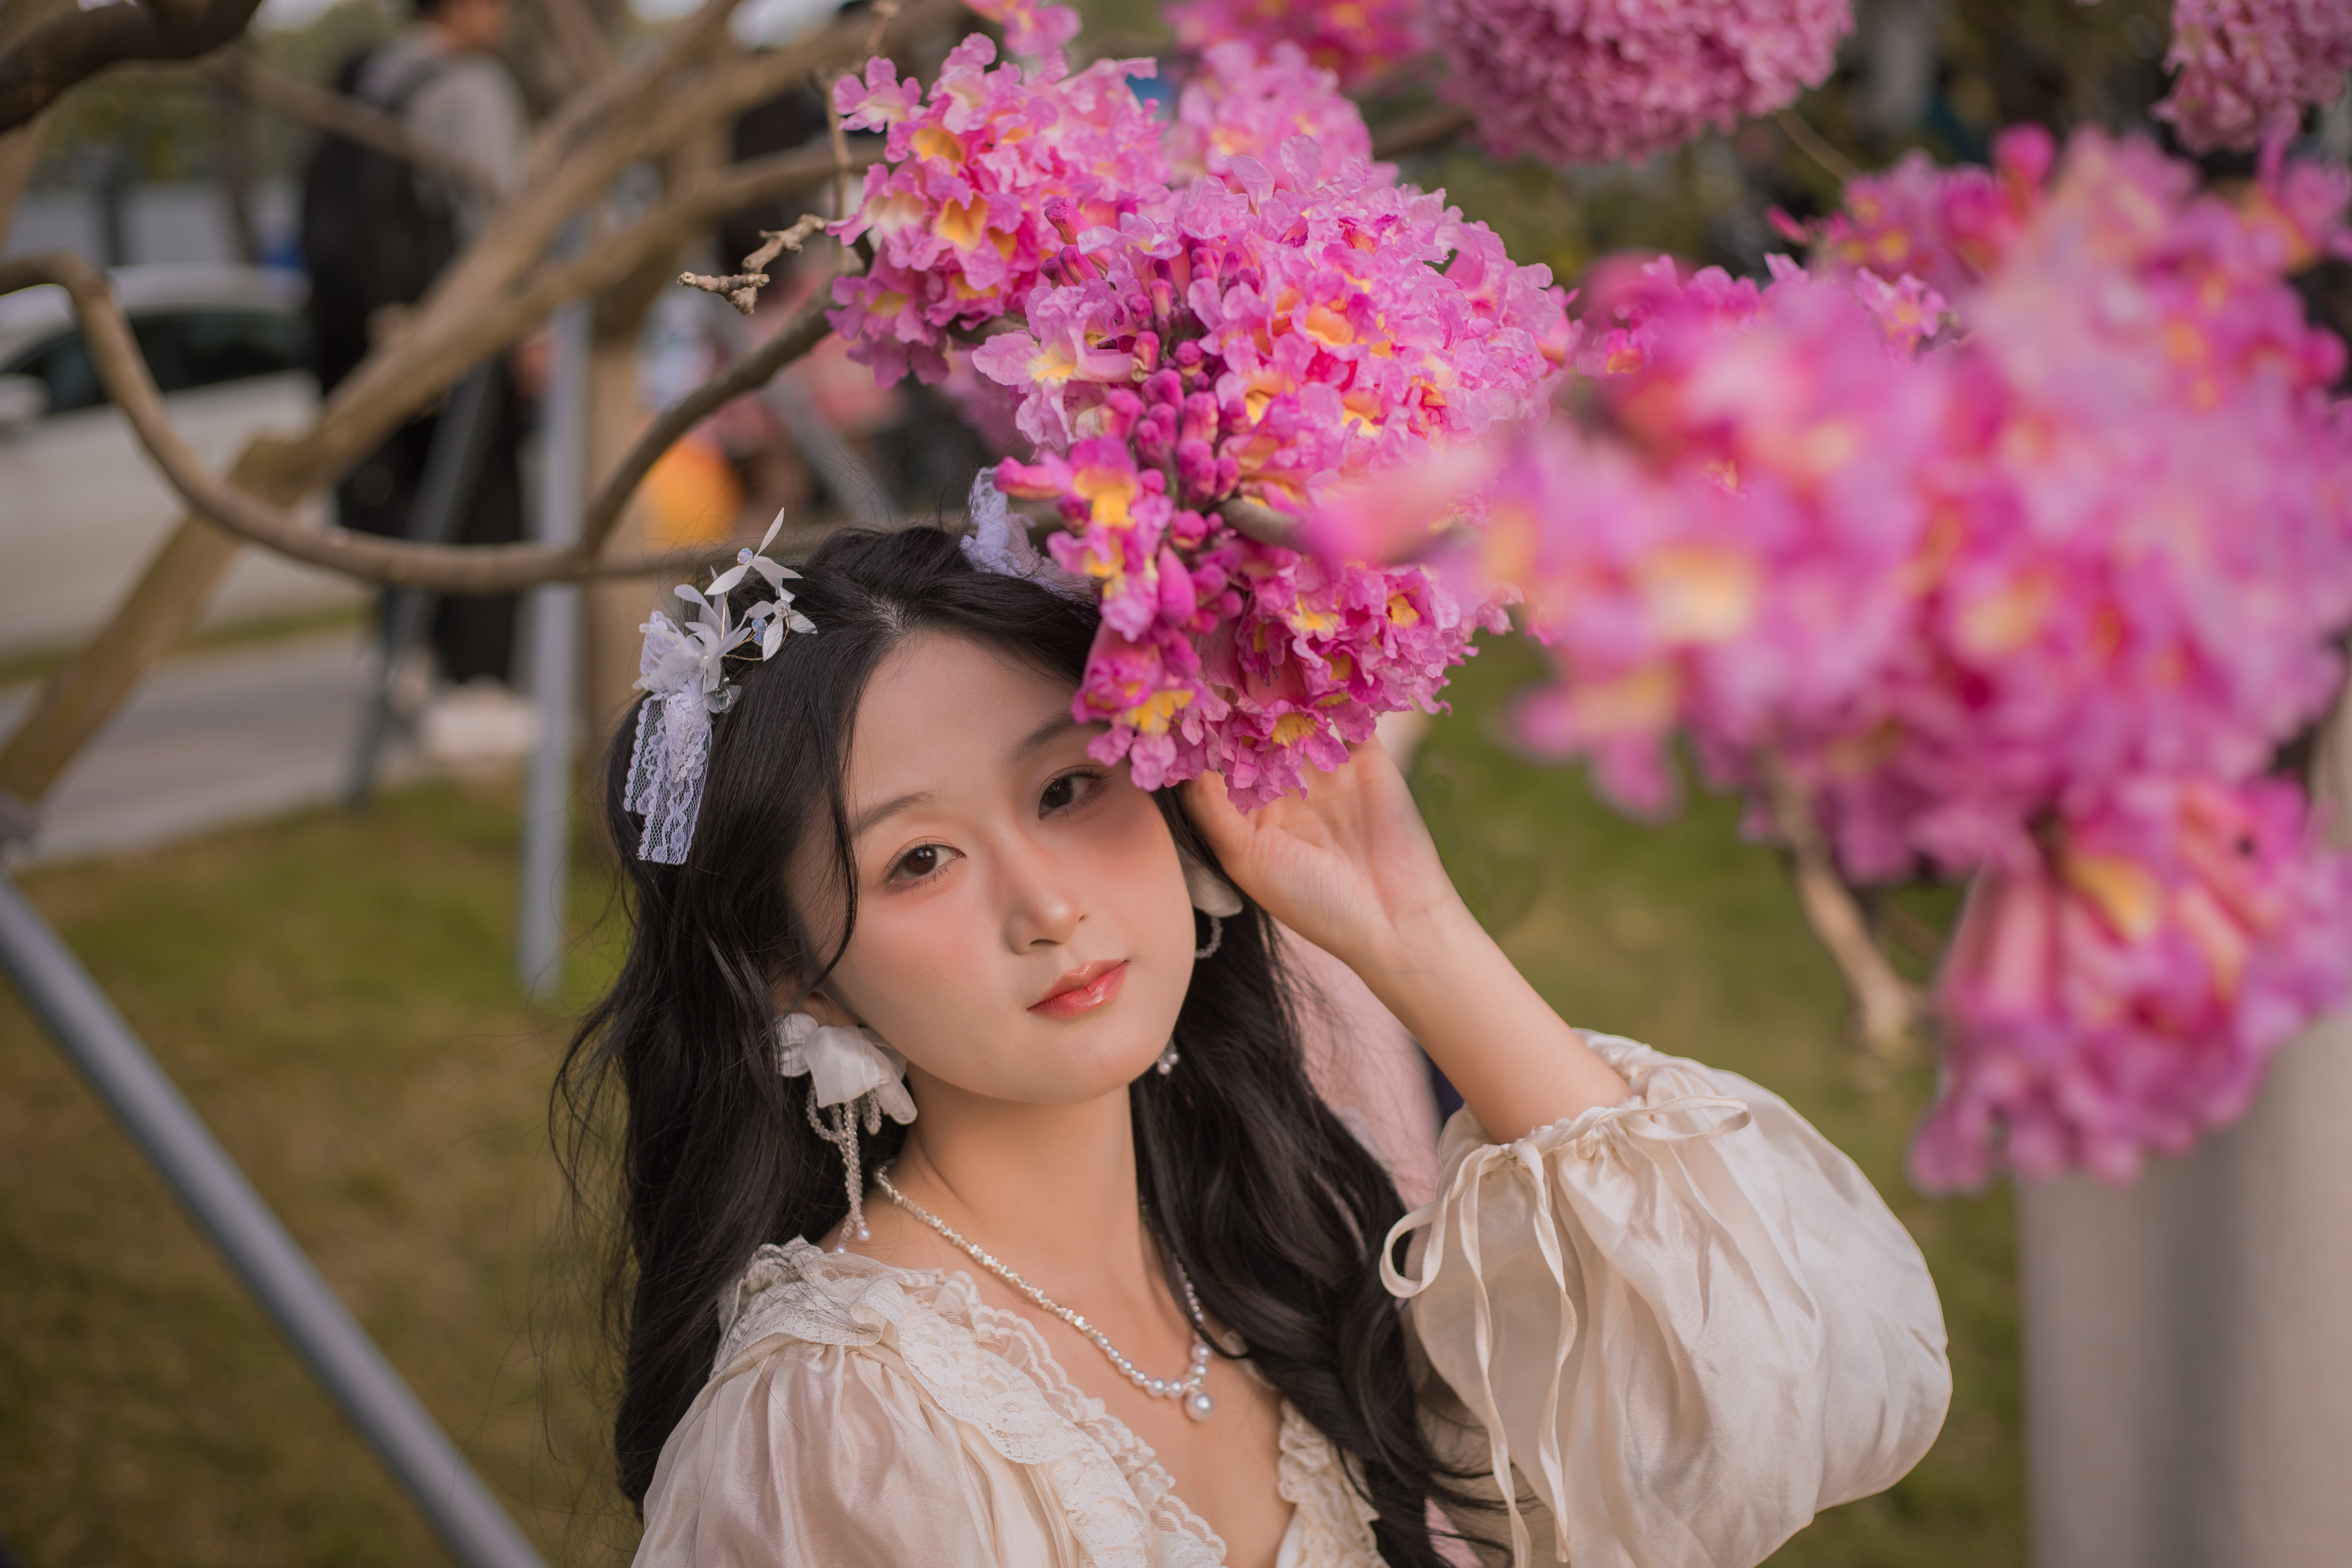
purple, flower, petal, beauty, pink, black hair, spring, People in nature, long hair, happiness, model, blossom, photo shoot, japanese idol, floral design, costume, floristry, flower arranging, cut flowers, portrait photography, artificial flower, flower bouquet, rose family, bride, rose, fashion model, prunus, rhododendron